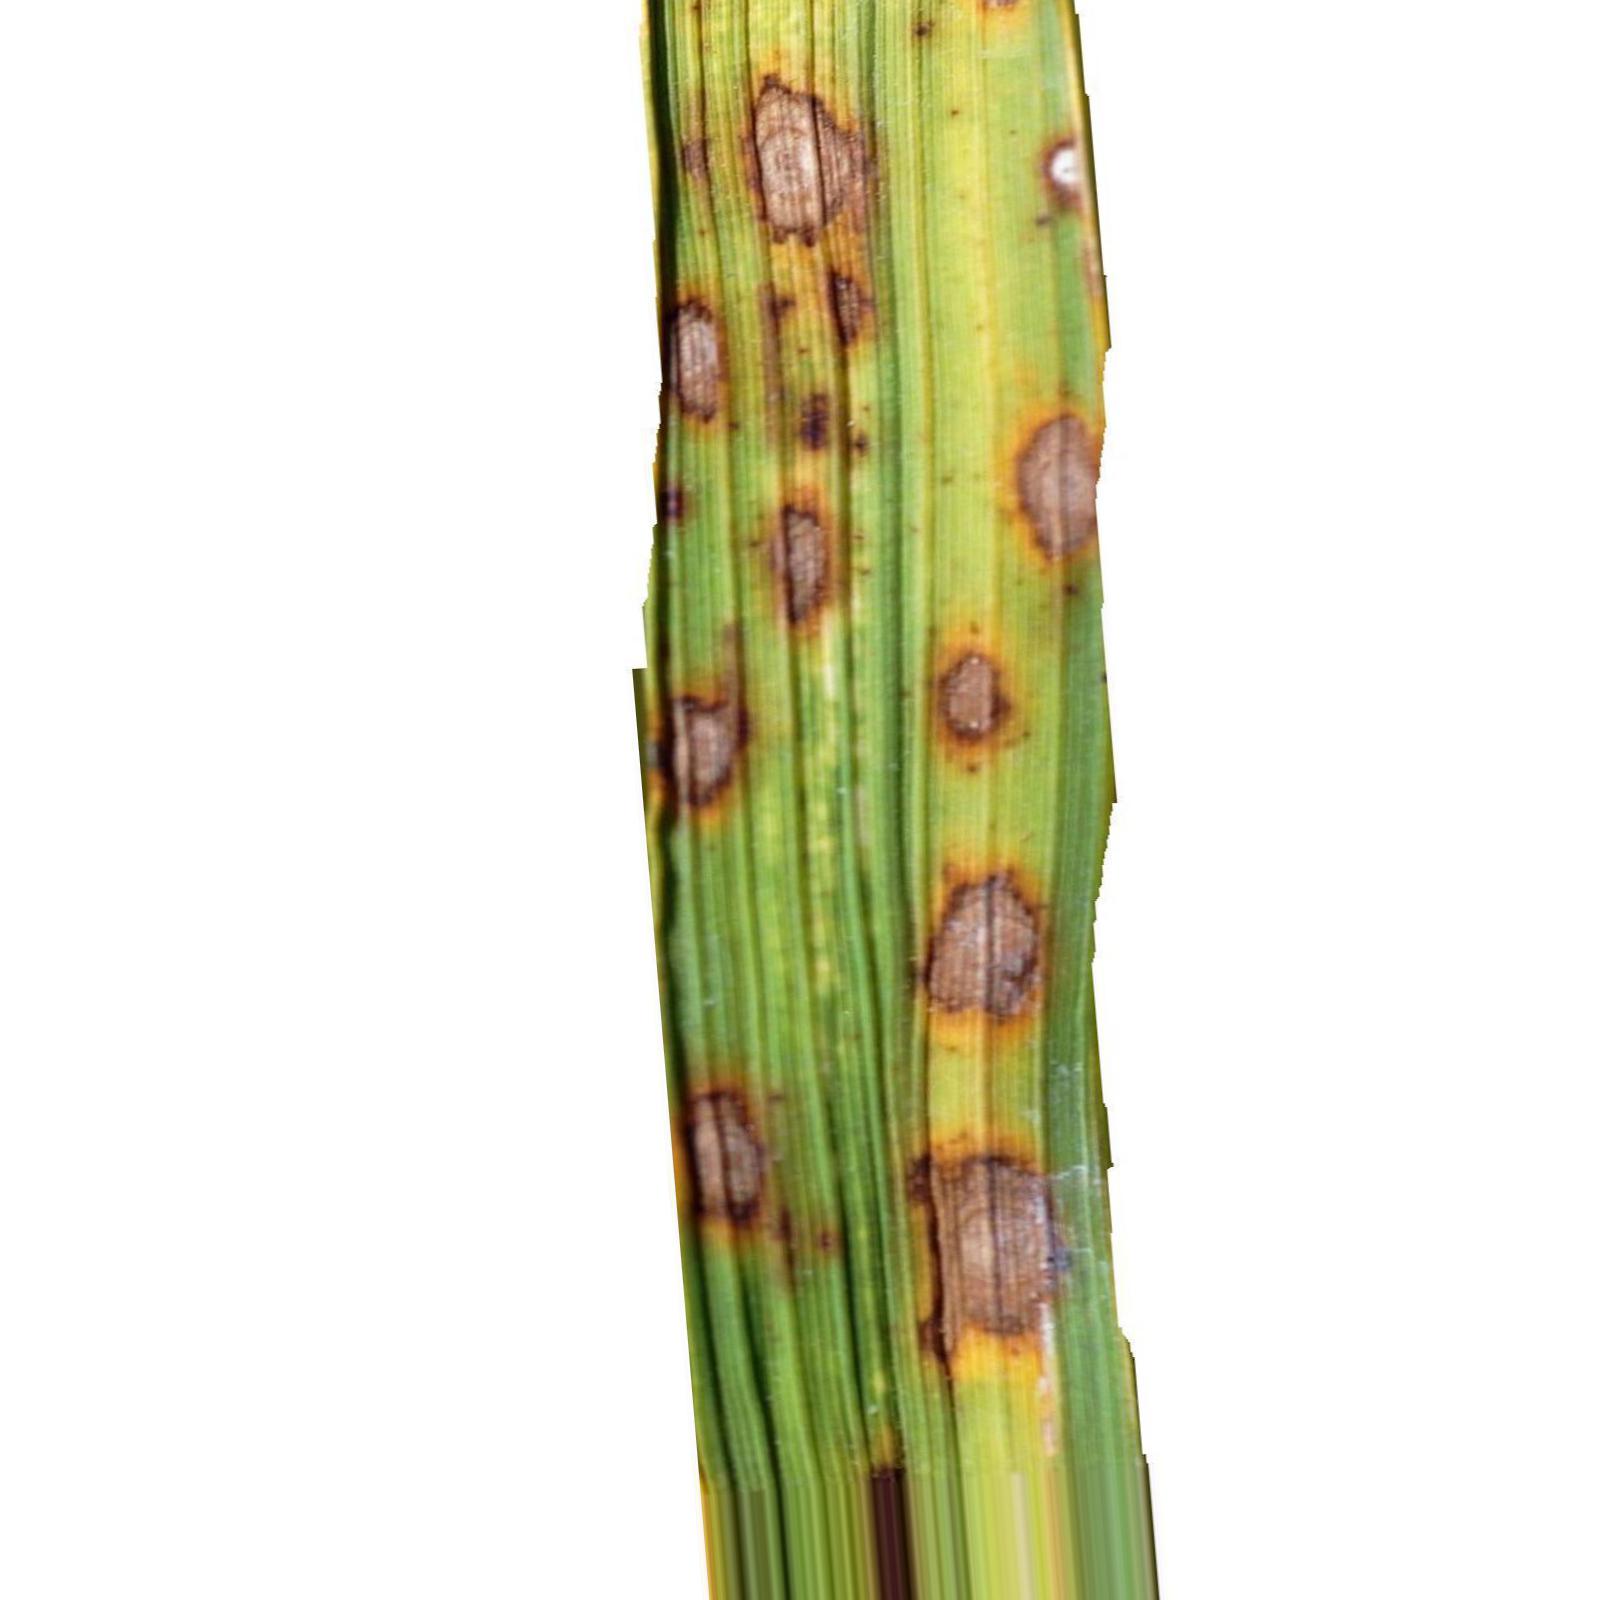
Nhãn: Bệnh Đốm Nâu ( Brown spot )